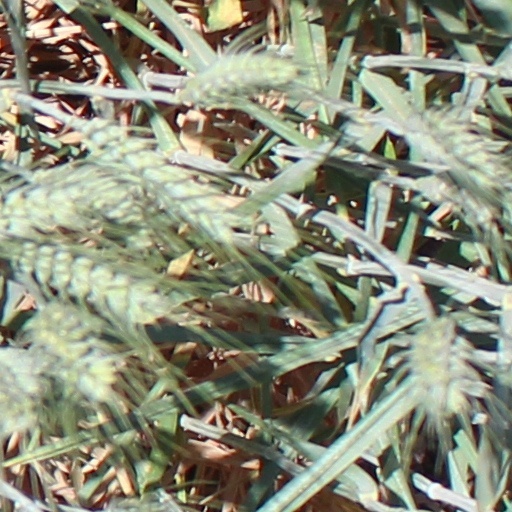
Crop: wheat